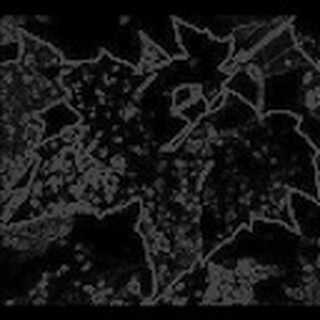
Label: cotton_powdery_mildew